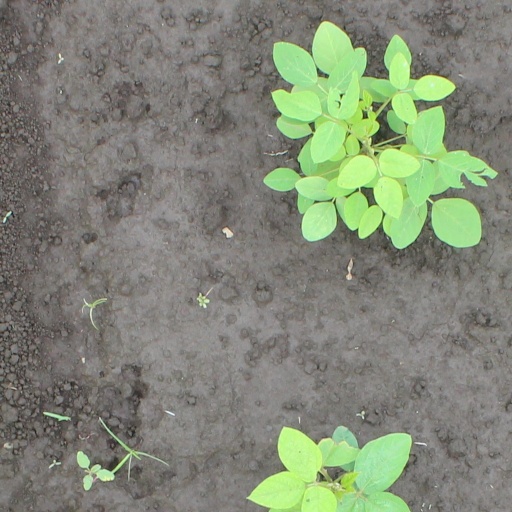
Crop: soybean